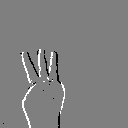
ASL letter: w